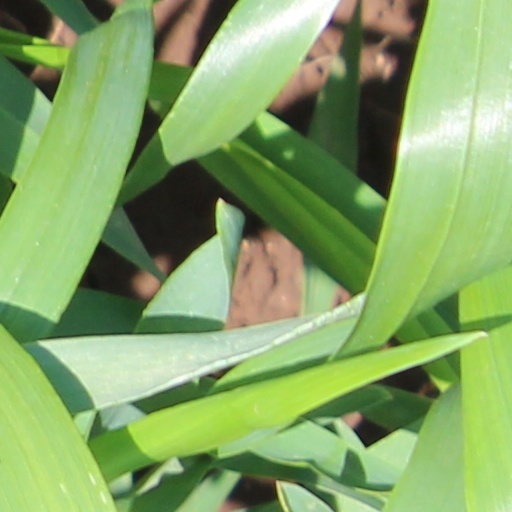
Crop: wheat